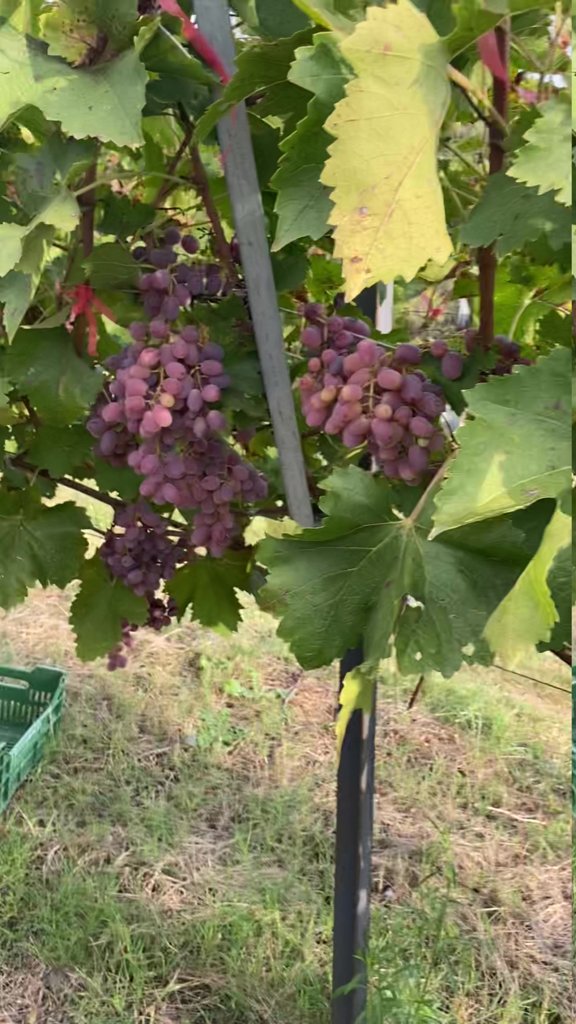
Berries visible: 225
Grape clusters: 5